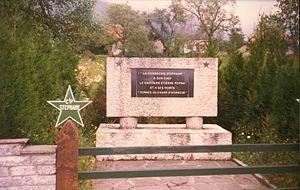
Monument commémoratif de la Compagnie Stéphane (Etienne Poitau) à Prabert dans le massif de Belledonne (Commune de Laval - Isére) (1988)
Étienne Poitau, dit le « Capitaine Stéphane », né le 23 octobre 1919, à Montceau-les-Mines, mort le 4 avril 1952, était un alpiniste et Résistant du Dauphiné, dans la région de Grenoble, fondateur de la compagnie Stéphane des FFI.